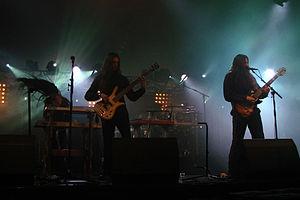
Negură Bunget au Hellfest 2010, à Clisson.